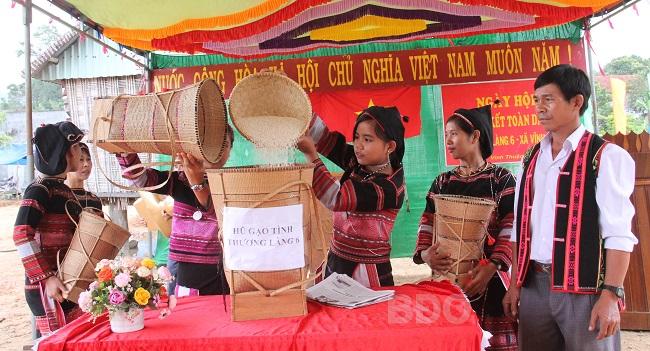
có một cô gái đang đổ gạo vào trong một cái hũ